Zelimkhan Bakayev

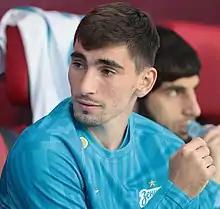
Bakayev with Zenit in 2022

Zelimkhan Dzhabrailovich Bakayev (born 1 July 1996) is a Russian footballer who plays as a midfielder for Lokomotiv Moscow and the Russia national team.